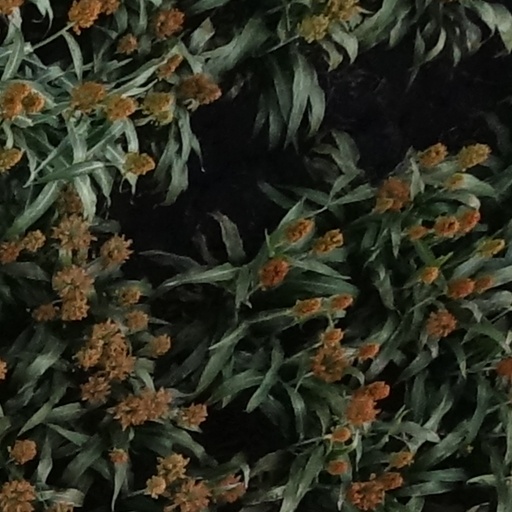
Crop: sorghum